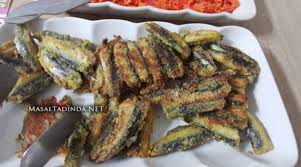
Yemek: hamsi